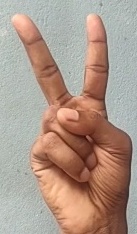
ASL sign: 2